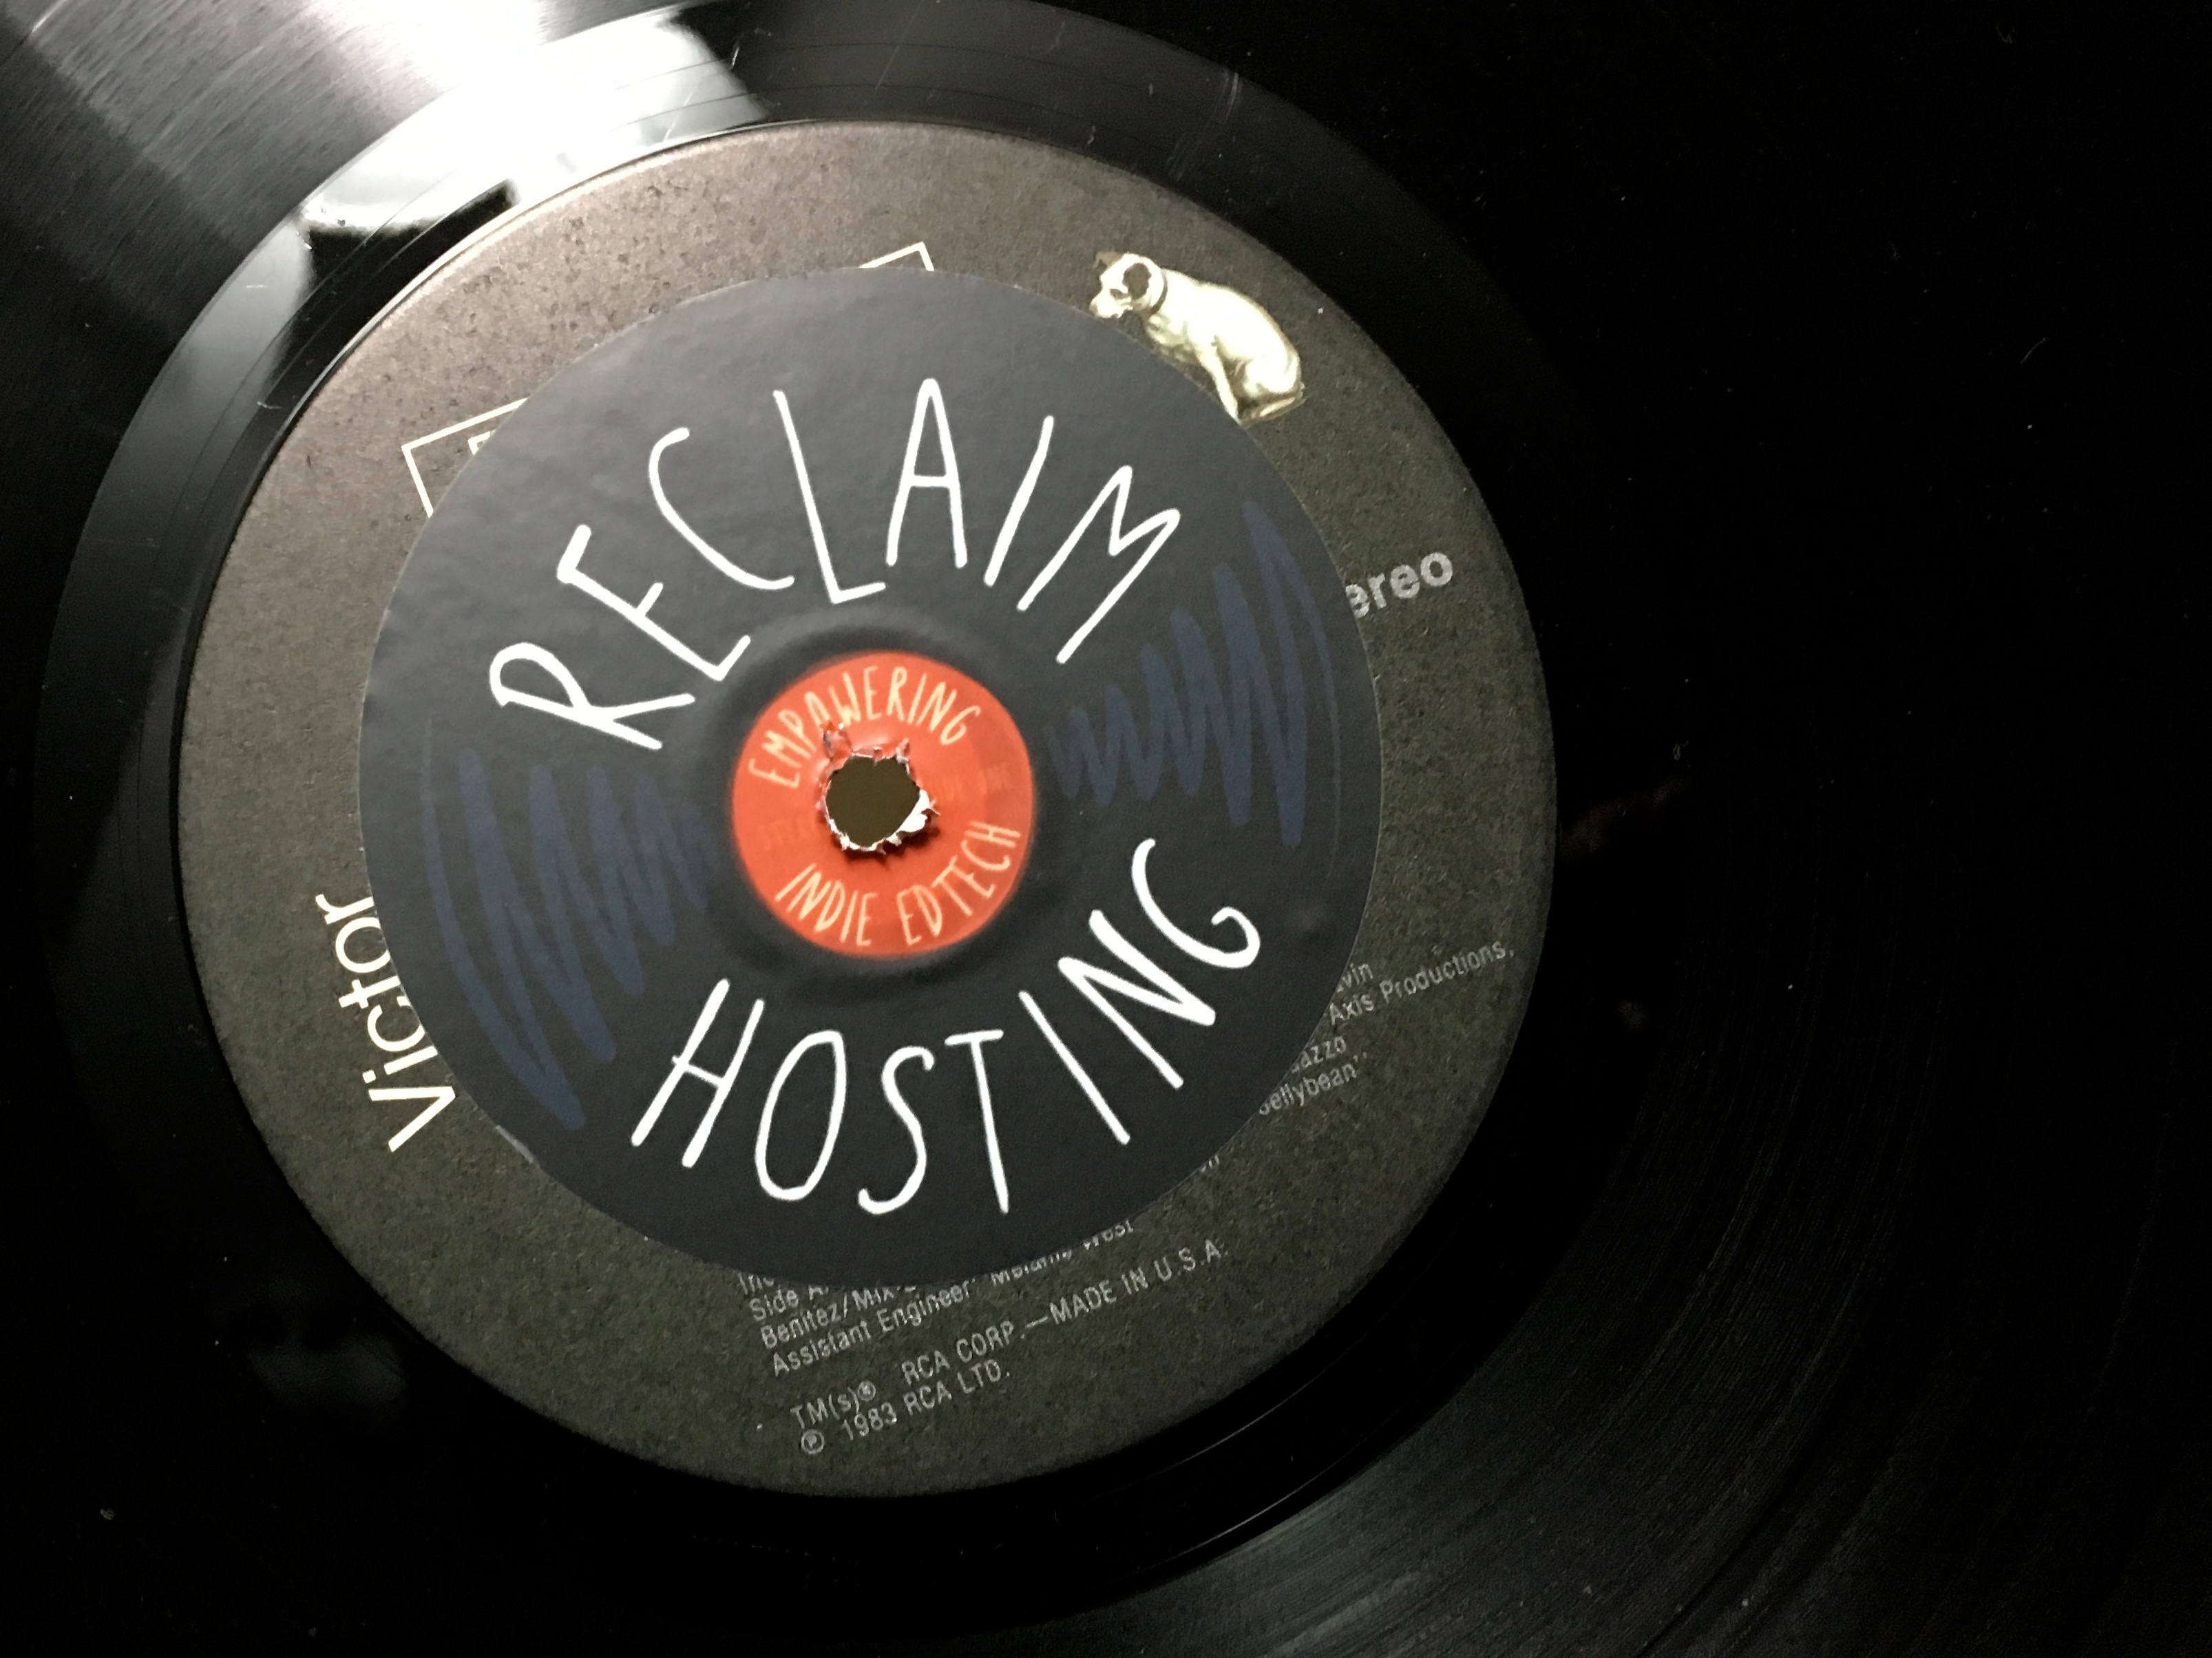
wheel, brand, gramophone record